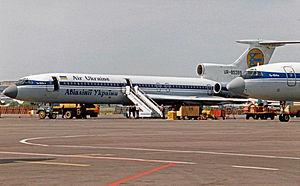
Air Ukraine est une ancienne compagnie aérienne nationale ukrainienne, dont le siège se situait à Kiev. Durant son existence, la compagnie exploitait des vols intérieurs et internationaux, ainsi que des services de fret, principalement vers les autres pays de la CEI et vers l'Europe. Air Ukraine fut également l'une des dernières compagnies aériennes à utiliser des Iliouchine Il-62 pour des vols transatlantiques.